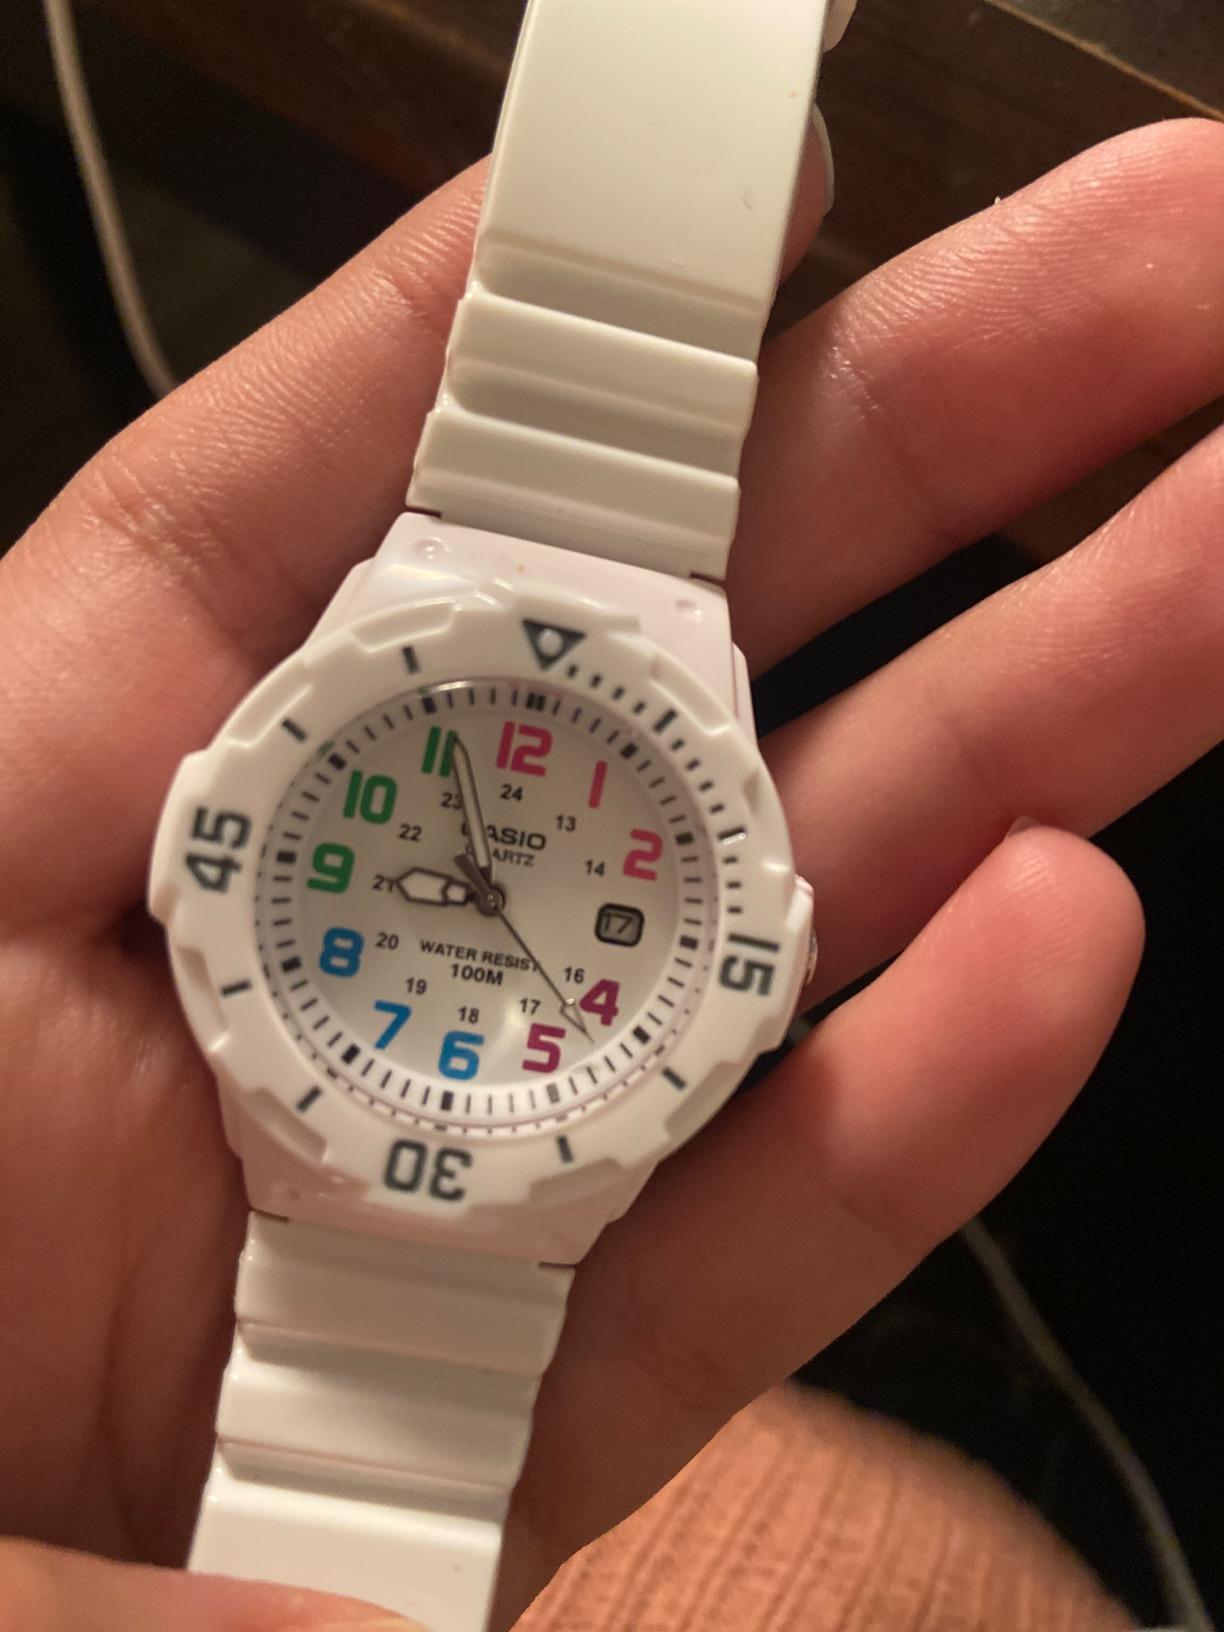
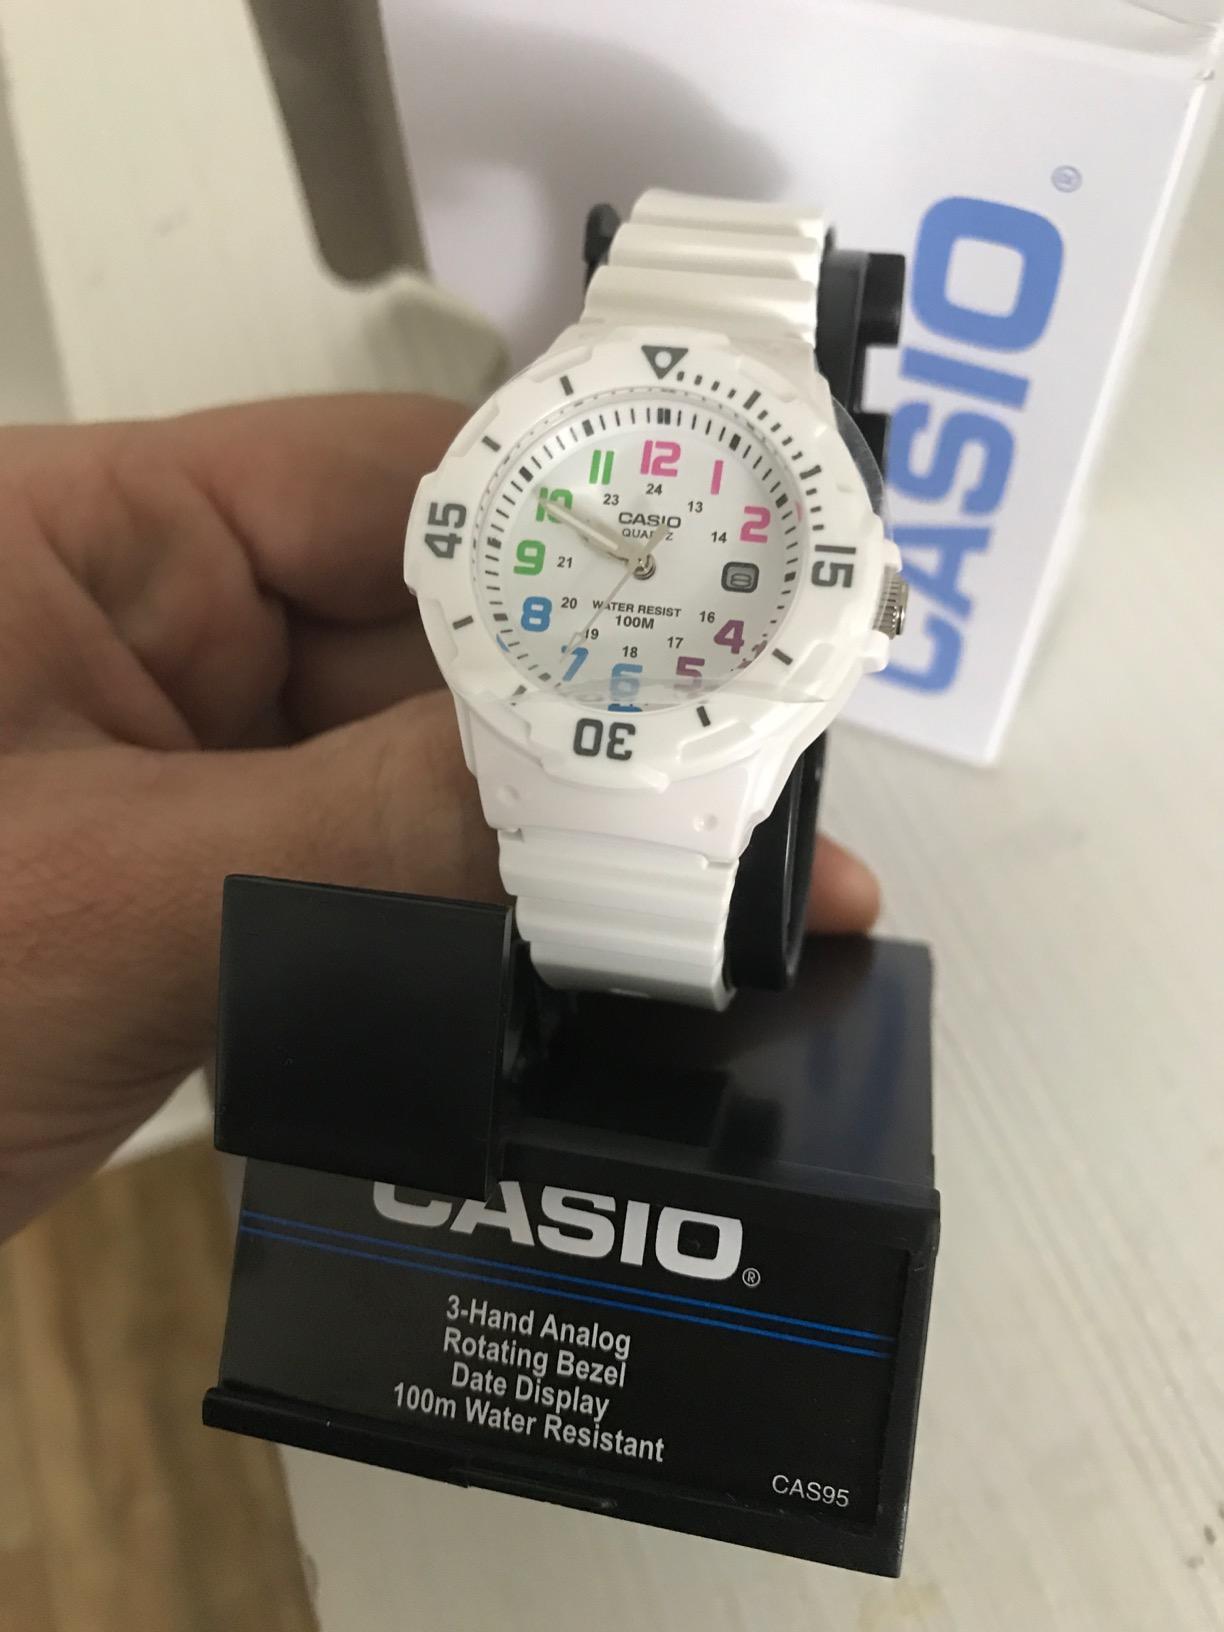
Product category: accessories_watch
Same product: yes